Marie-Luce Penchard

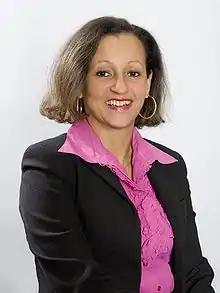
Marie-Luce Penchard

Marie-Luce Penchard (born 14 February 1959, in Gourbeyre) is a French politician from Guadeloupe and member of the UMP. She is the daughter of Lucette Michaux-Chevry, the historical leader of the right in Guadeloupe and the former President of the Regional Council of Guadeloupe from 1992 until 2004.